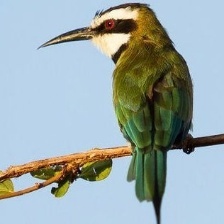
Species: WHITE THROATED BEE EATER
Scientific name: MEROPS ALBICOLLIS
ImageNet parent category: bee_eater